Bubba Wallace

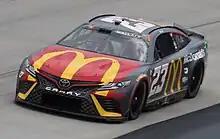
Wallace's No. 23 car at Dover Motor Speedway in 2023

On September 21, 2020, Michael Jordan announced he and NASCAR veteran Denny Hamlin had created a NASCAR team, named 23XI Racing with Wallace serving as the first driver in the No. 23. Wallace was replaced by Ty Dillon in the 2021 Busch Clash as Wallace was not eligible to compete in the race. After qualifying fourth for the Daytona 500, he finished second in his Bluegreen Vacations Duel to Austin Dillon. He was classified 17th in the Daytona 500 after being involved in a fiery last-lap wreck. Wallace scored a second-place finish at the August Daytona Race. He originally placed third, but due to a post-race car inspection failure on the No. 17 car of Chris Buescher, his result was increased to second, equaling his best ever Cup Series result at the 2018 Daytona 500. On October 4, 2021, Wallace earned his first career Cup win at Talladega after the race was shortened due to rain. Wallace is the first African-American driver to win a Cup Series race since Wendell Scott in 1963. Wallace also scored the first win for a McDonald's-sponsored car since Jimmy Spencer in 1994.